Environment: real
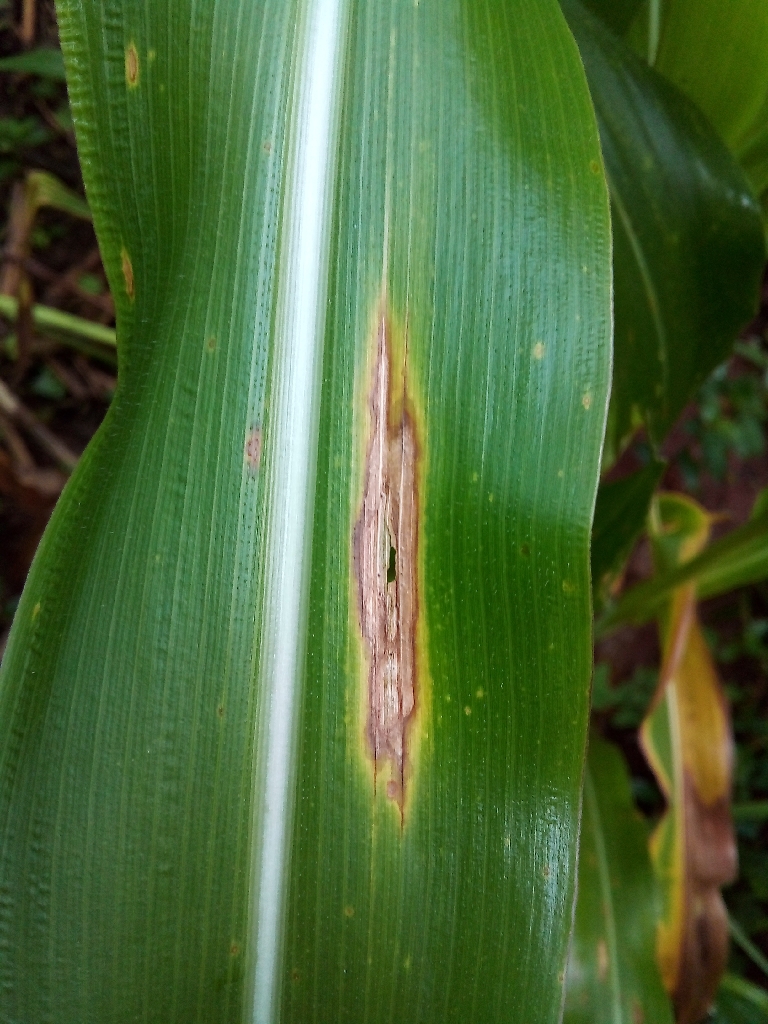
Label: northern_corn_leaf_blight